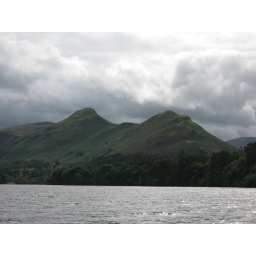
cat bells in the lake district.